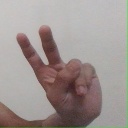
अक्षर: ऐ